British anti-invasion preparations of 1803–05

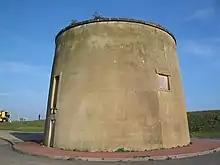
Martello tower.

The British government had no choice—in view of Napoleon's avowed determination to invade the United Kingdom—but to rely on the patriotism of the general populace through a volunteer movement. The volunteers' function, as laid down in July 1803 by the Commander-in-Chief of the Forces, Prince Frederick, Duke of York, was to conduct guerrilla warfare against the French occupying forces. It was intended that they would operate in small bodies to confuse, harass, instill panic and wear out the French army. They were never to get deeply engaged with French troops and were to retire to safety when pressed. Local knowledge was to be used as much as possible and they were also expected to cut off French pillaging detachments. In anticipation to criticisms that arming the people was potentially dangerous to the gentry, the Secretary at War in Addington's government (Charles Yorke) said on 18 July 1803 in introducing a Bill for amending the Defence of the Realm Act (the Levy en Masse Act 1803, 43 Geo. 3 c. 96):